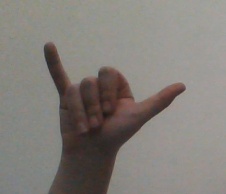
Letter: ya